Moonlight and Honeysuckle

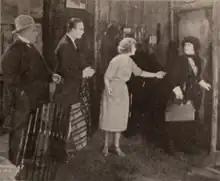
Scene from "Moonlight and Honeysuckle" (1921) starring Mary Miles Minter

As described in various film magazine reviews, Judith Baldwin (Minter) lives on the Arizona ranch owned by her father (Louis). When her father is elected as senator and moves to Washington, Judith accompanies him, leaving behind ranch hand Tod Musgrove (Blue), who is in love with her.